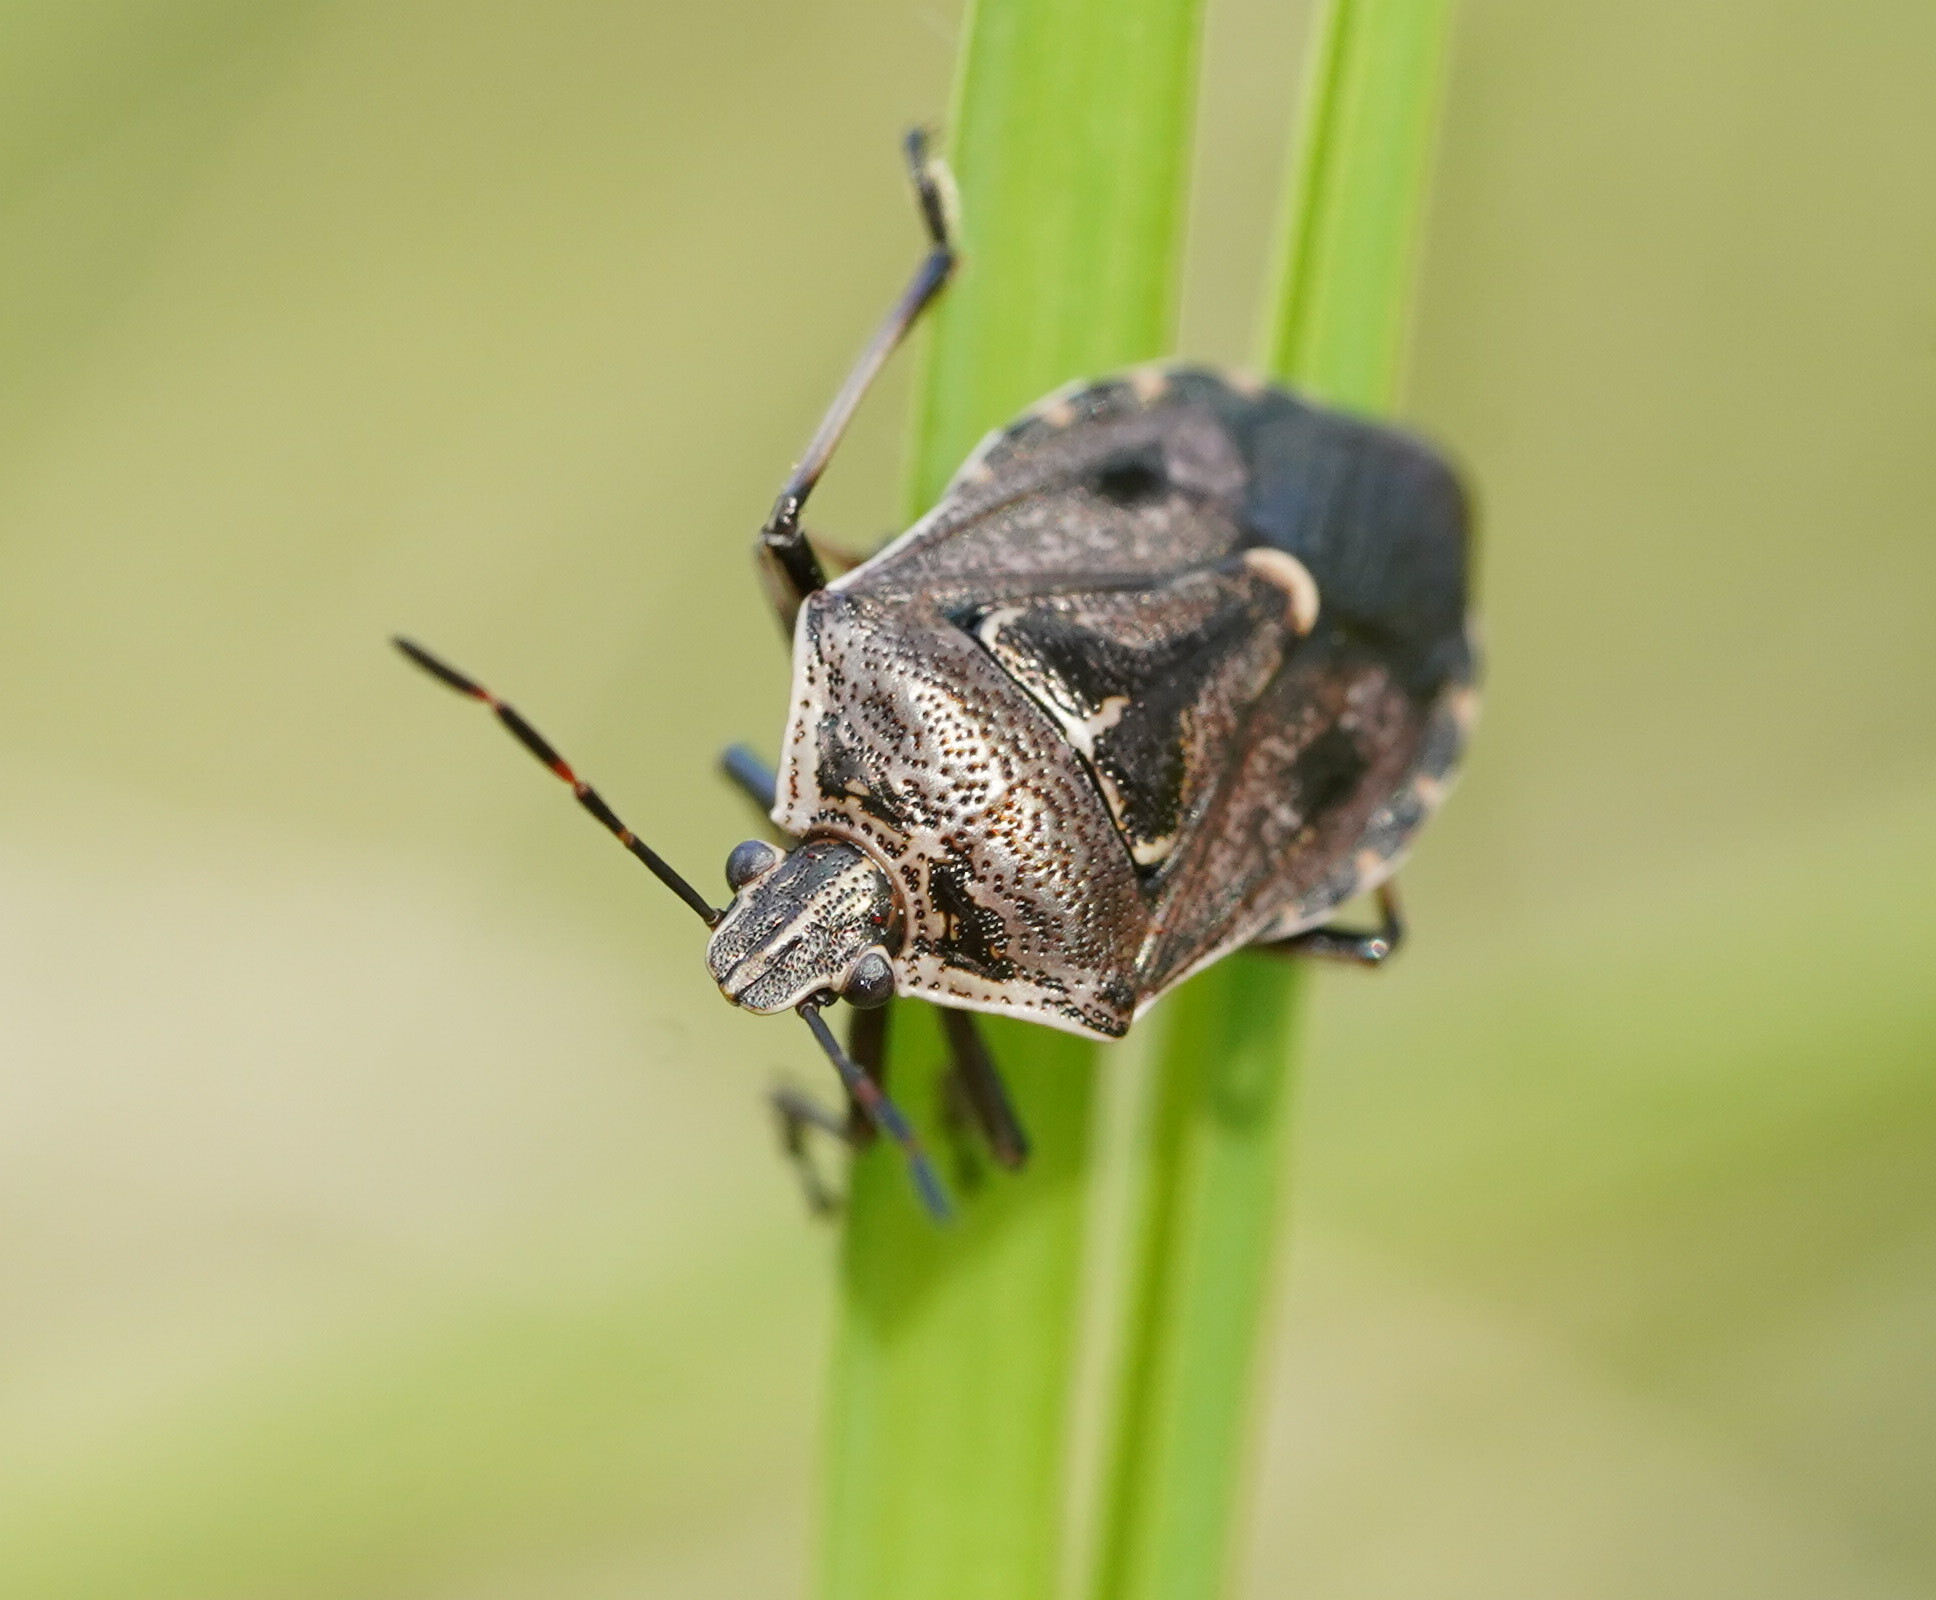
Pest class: stink_bug